846 Naval Air Squadron

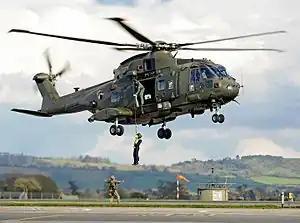
A Merlin MK3 previously operated by 846 NAS.

846 NAS re-equipped with the AgustaWestland Merlin MK3 on 30 September 2014 at RAF Benson. The squadron moved back to its usual home of RNAS Yeovilton in March 2015. As of 12 March 2019 846 NAS had received the first of its Merlin MK4 helicopters.